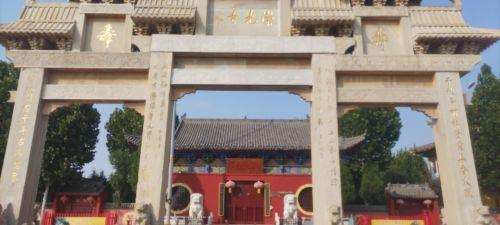
地标名称：崇光寺
所在城市：邢台市·柏乡县